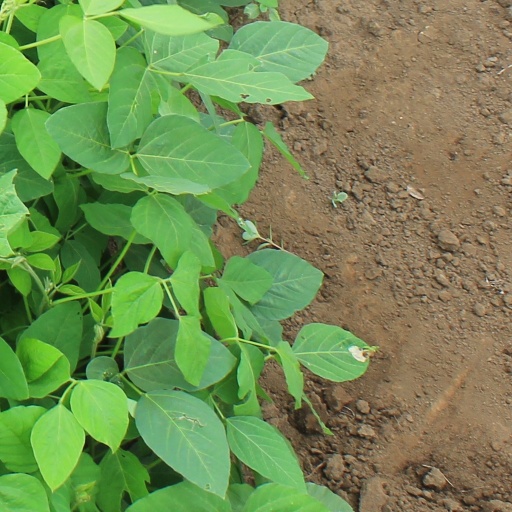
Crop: soybean